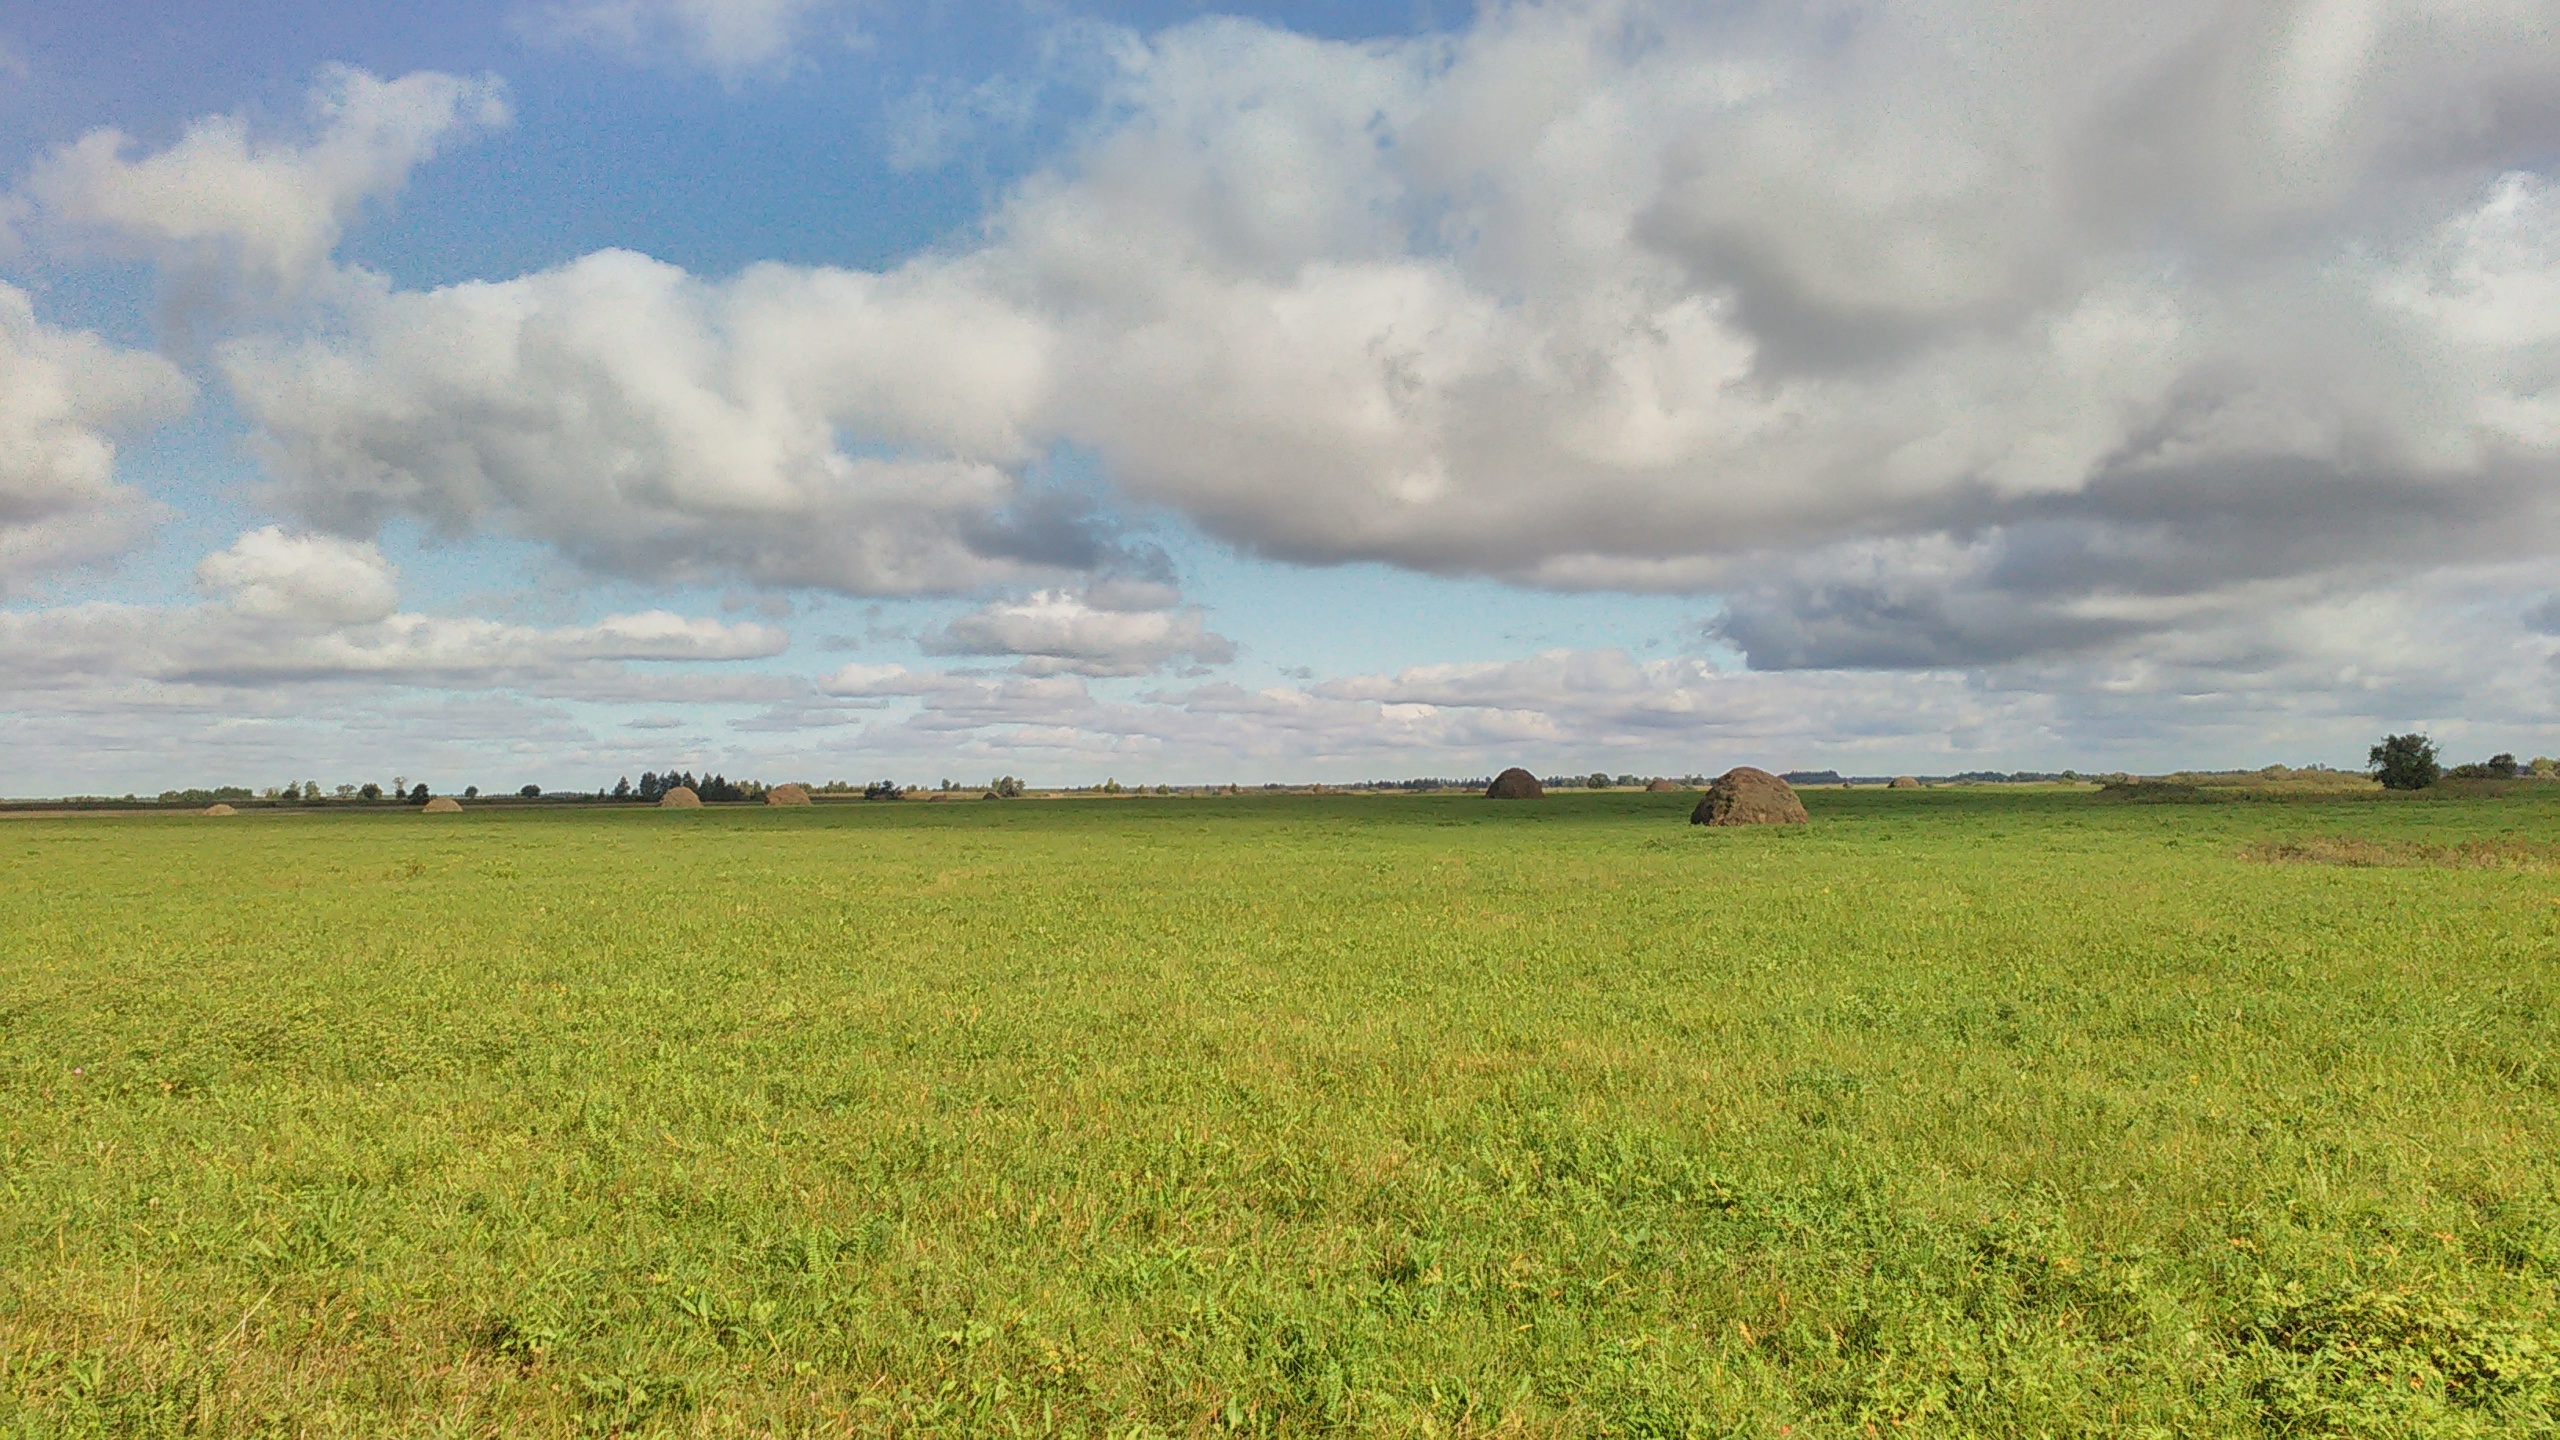
landscape, grass, horizon, marsh, cloud, sky, field, farm, meadow, prairie, hill, crop, pasture, soil, agriculture, savanna, plain, grassland, wetland, plateau, habitat, ecosystem, steppe, rural area, paddy field, natural environment, geographical feature, grass family, ecoregion